Twin Hawk

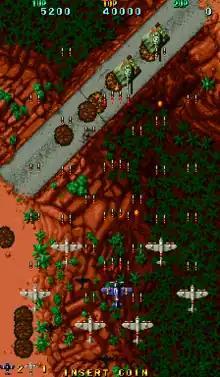
Arcade version screenshot

"Twin Hawk" is a military-themed vertically scrolling shoot 'em up game reminiscent of "Flying Shark", in which players assume the role of a wing commander from the Daisenpū squadron taking control of a Flying Fortress fighter aircraft (known as the A6M Zero Fighter) through multiple levels to defeat an assortment of military enemy forces like tanks, battleships, and artillery to overthrow general Giovanni and his army as the main objective. Like "Tiger-Heli", there are no flying enemies in the game. The title initially appears to be a standard vertical scrolling shooter, with players controlling their craft over a constantly scrolling background and the scenery never stops moving. Enemies are shot down using the main shot that travels a max distance of the screen's height. Common to Toaplan arcade titles, there are various differences between the Japanese and western versions, such as "Twin Hawk" versions containing co-operative play.